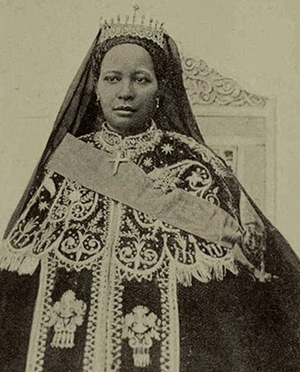
Zewditou Iʳᵉ, née en 1876 et décédée en 1930, fut impératrice d'Éthiopie de 1916 à 1930. Elle est une des seules femmes ayant régné sur l'Empire éthiopien et une des rares femmes à la tête d'un État au début du XXᵉ siècle.